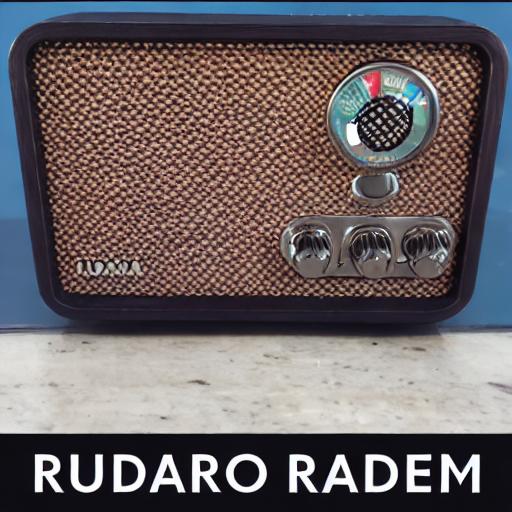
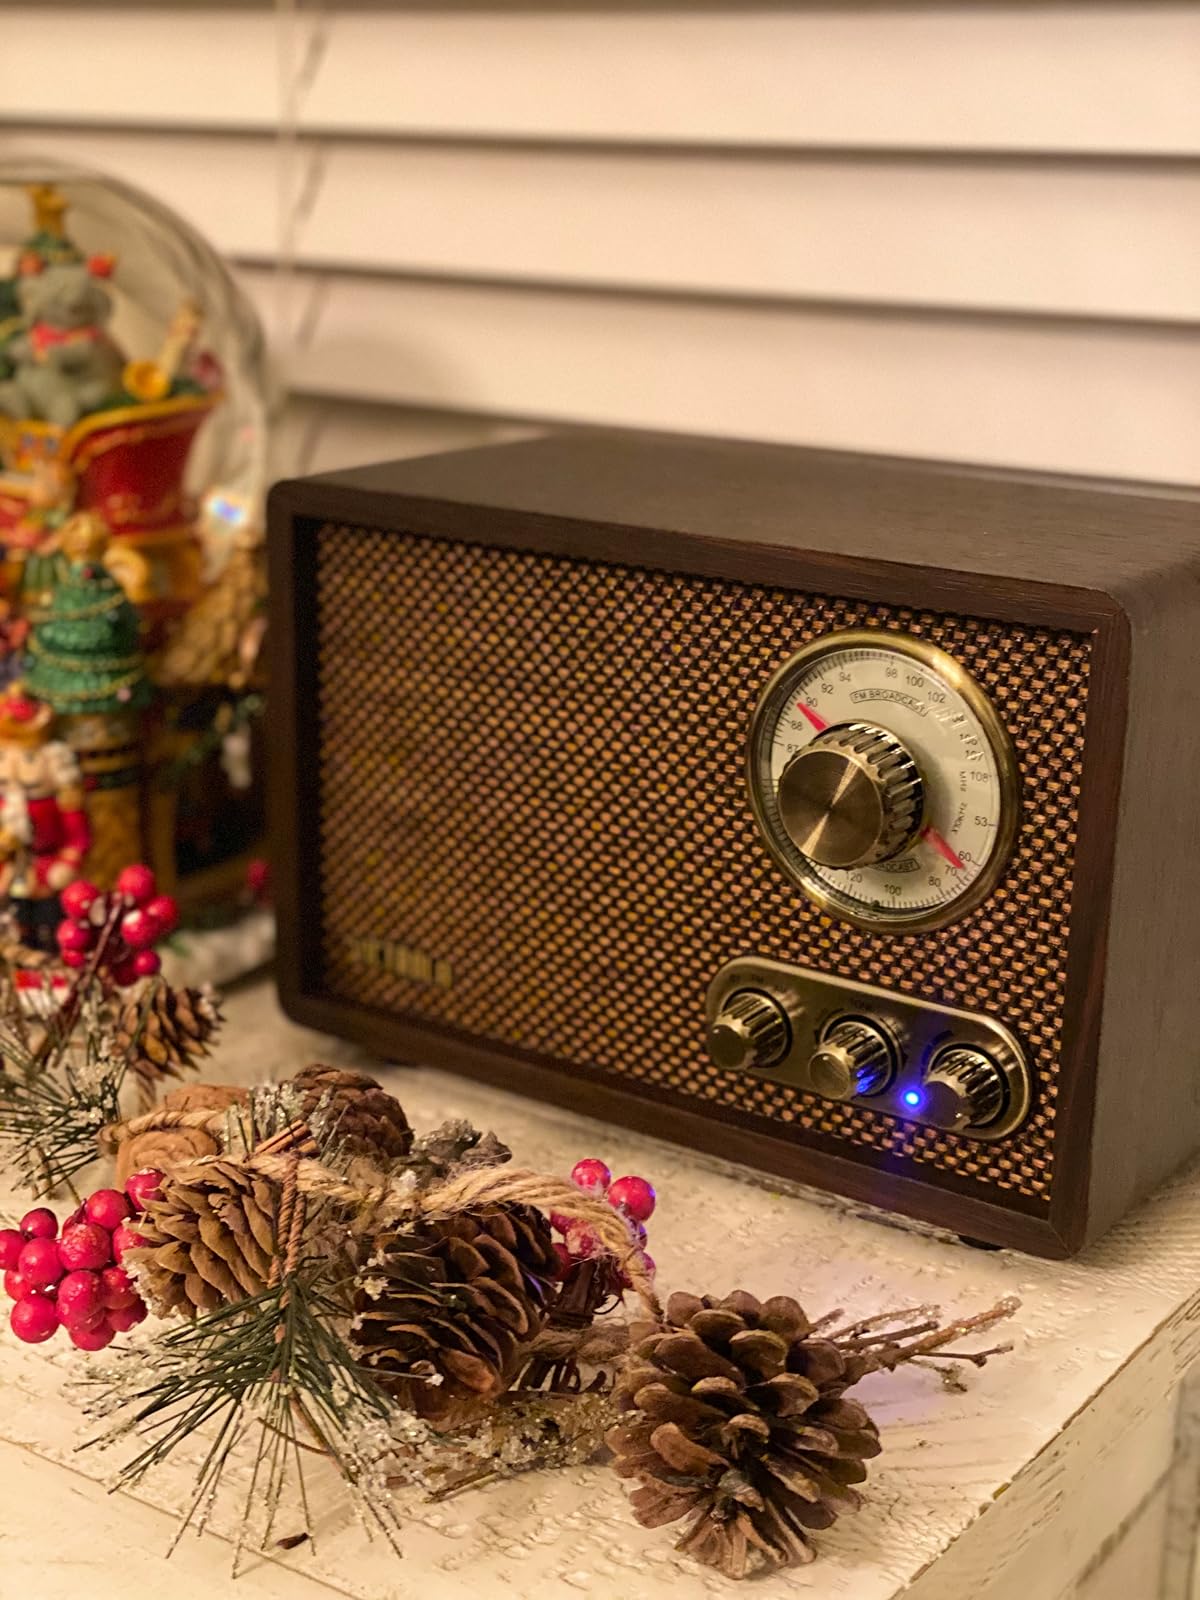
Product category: radio
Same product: no